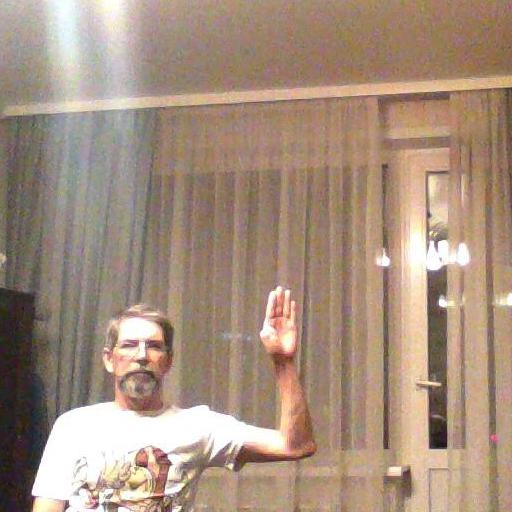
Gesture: stop